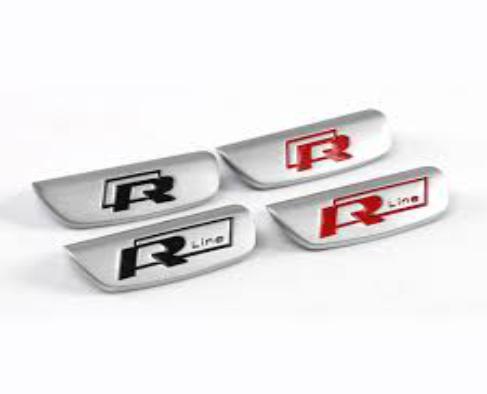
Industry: Transportation